Archelaus of Macedon

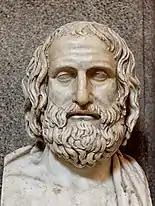
The bust of Euripides, who was hosted by Archelaus

Archelaus was also known as a man of culture and extended cultural and artistic contacts with southern Greece. In his new palace at Pella (where he moved the capital from the old capital at Aegae), he hosted great poets, tragedians, including Agathon and Euripides (who wrote his tragedies "Archelaus" and "The Bacchae" while in Macedon), musicians, and painters, including Zeuxis (the most celebrated painter of his time). Archelaus reorganized the Olympia, a religious festival with musical and athletic competitions honoring Olympian Zeus and the Muses at Dion, the Olympia of Macedon. The greatest athletes and artists of Greece came to Macedon to participate in this event. In addition, Archelaus competed and won in Tethrippon in both Olympic and Pythian Games.